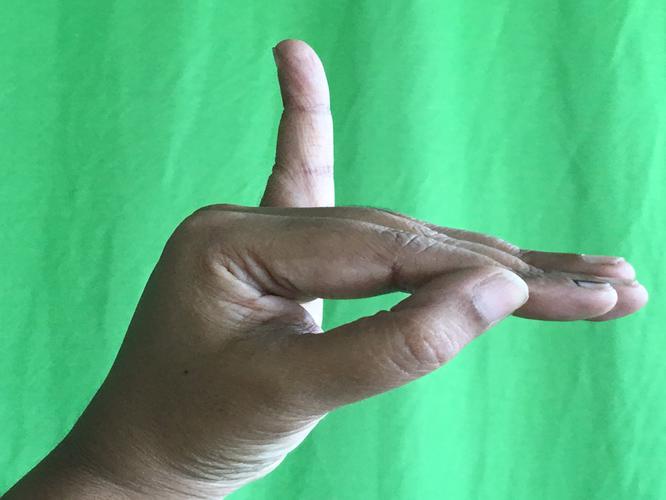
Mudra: Hamsapaksha
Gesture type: double_hand